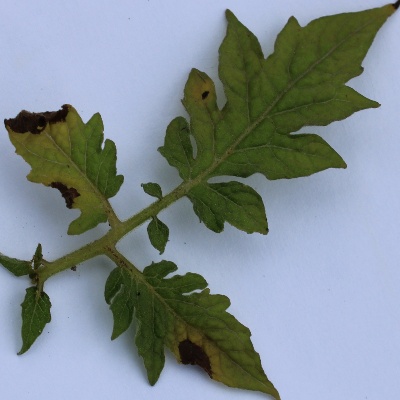
Crop: Tomato
Condition: verticulium wilt